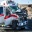
Label: ambulance